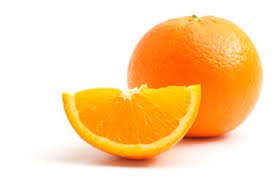
Label: Orange